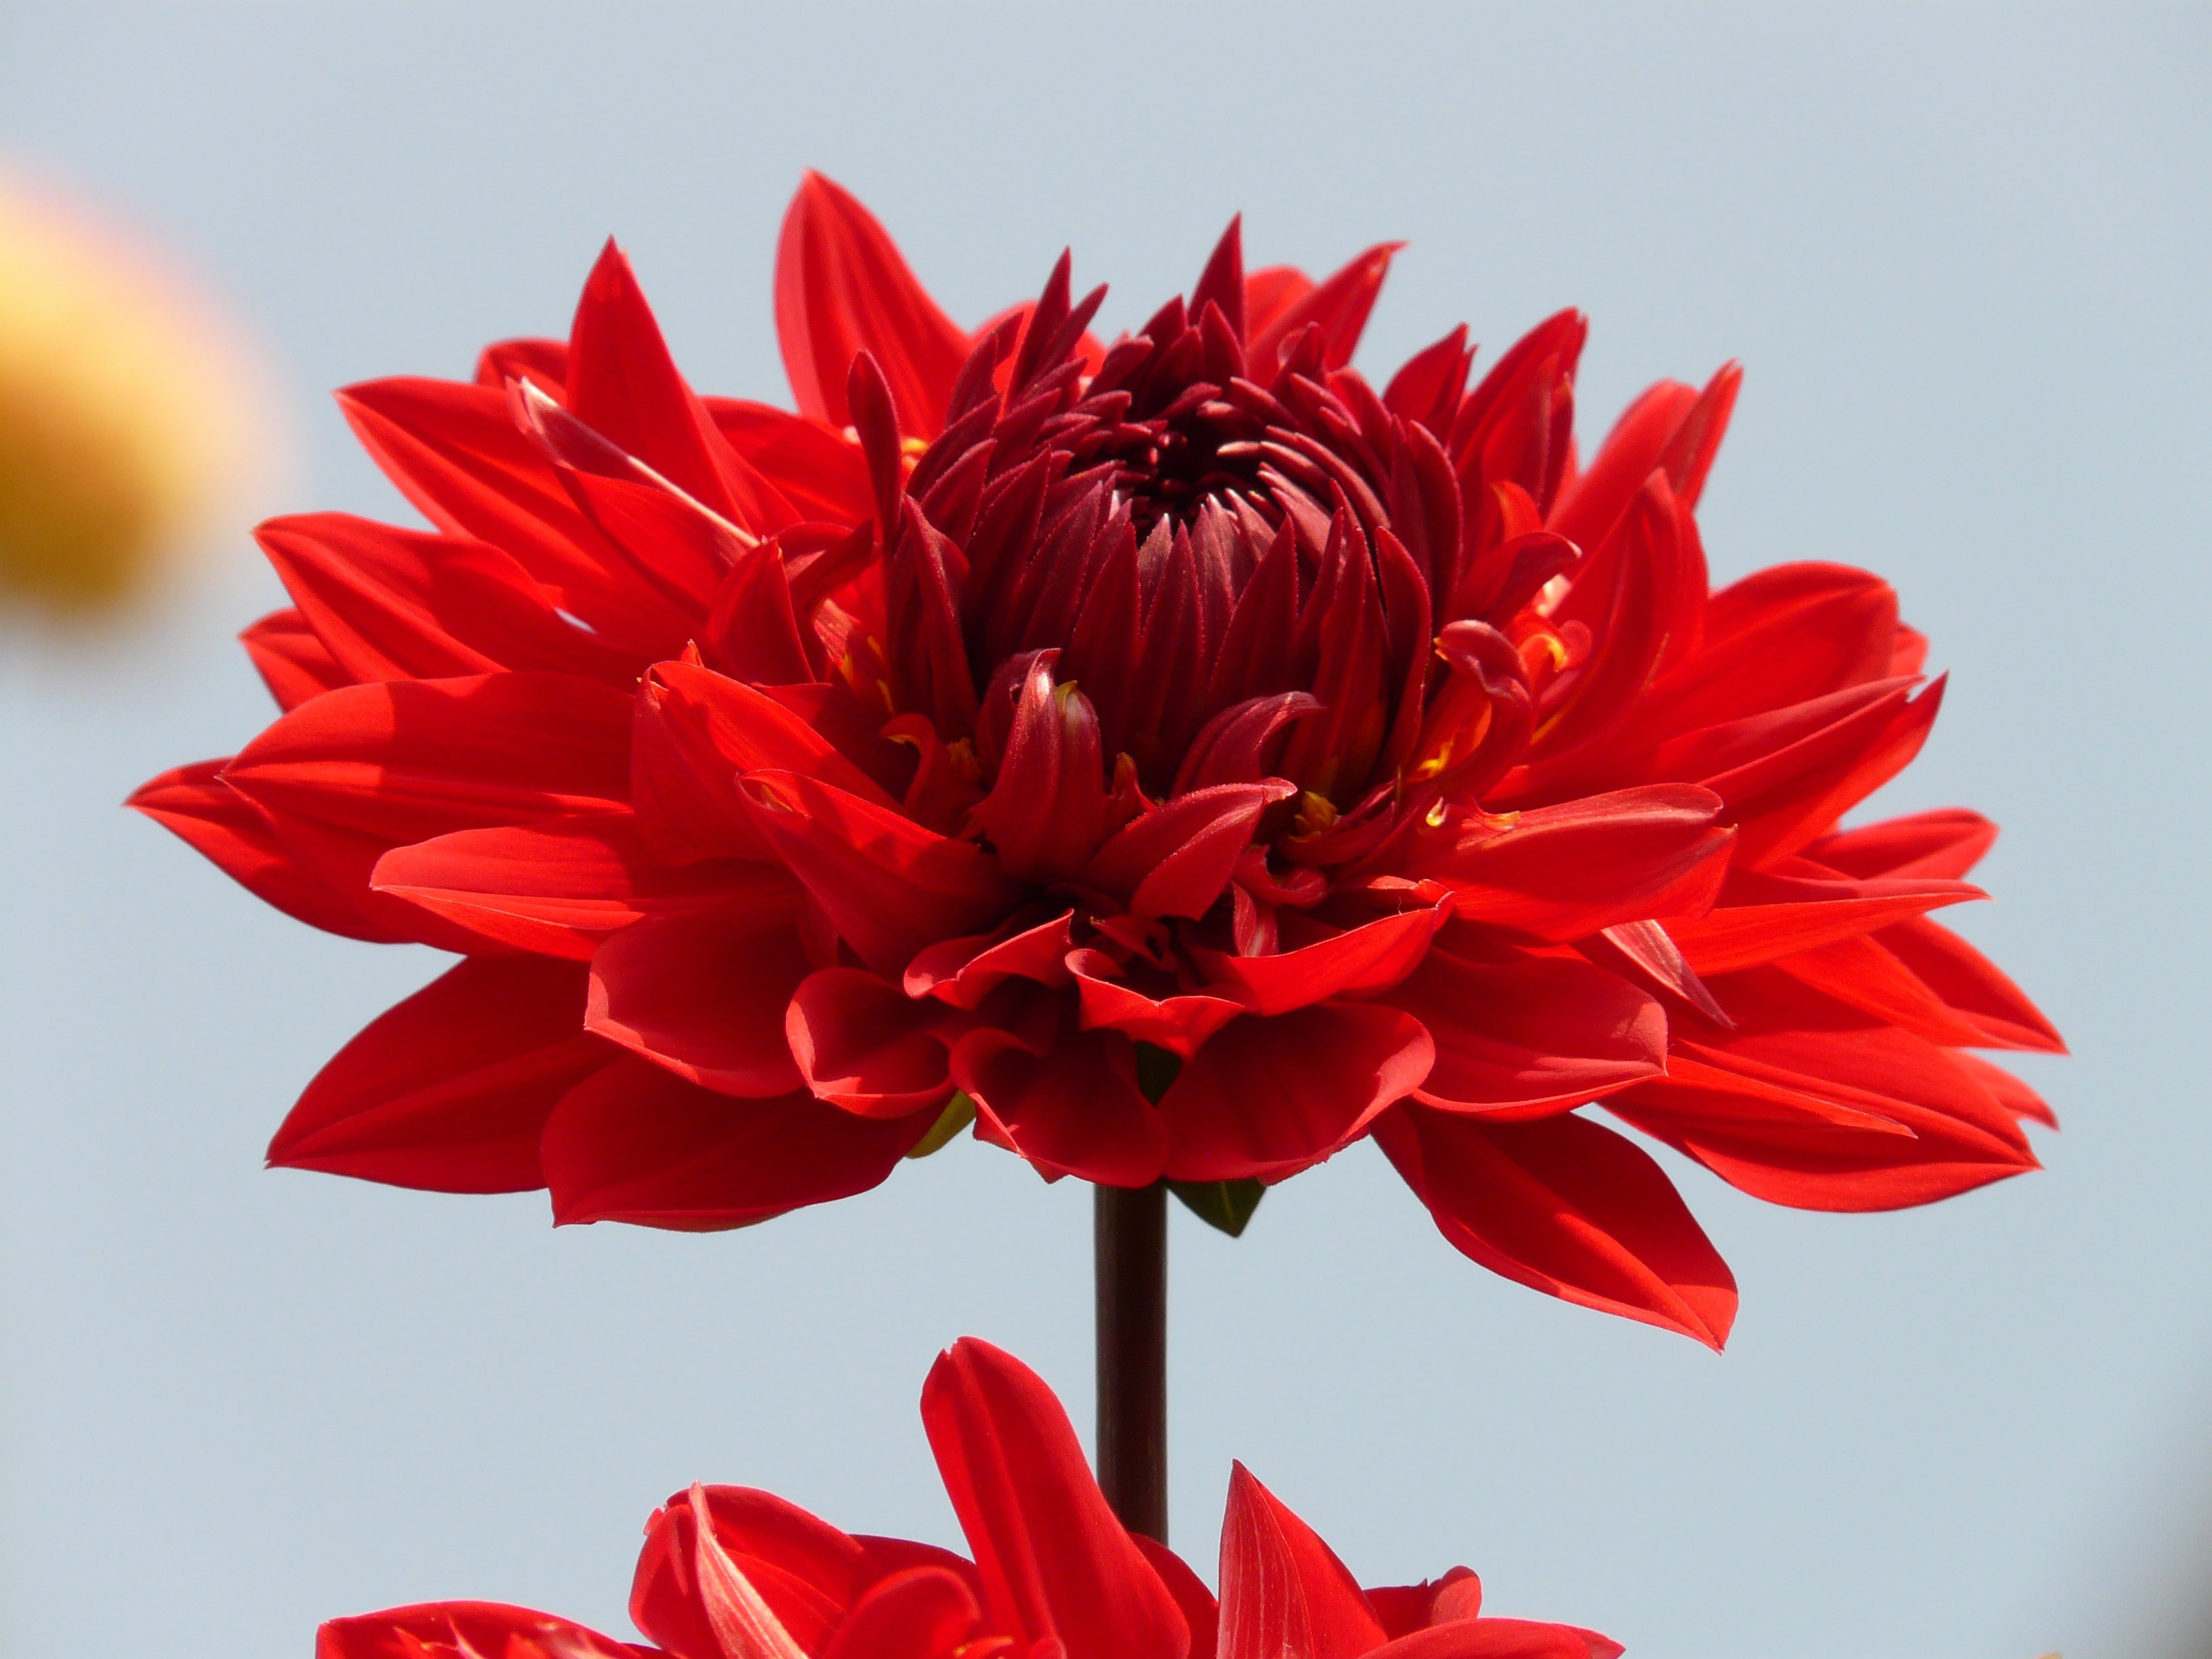
nature, blossom, plant, flower, petal, bloom, red, flora, dahlia, illustration, gerbera, macro photography, flowering plant, daisy family, asterales, plant stem, land plant